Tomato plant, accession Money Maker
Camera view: vertical (180 deg); turntable rotation: 180 degrees
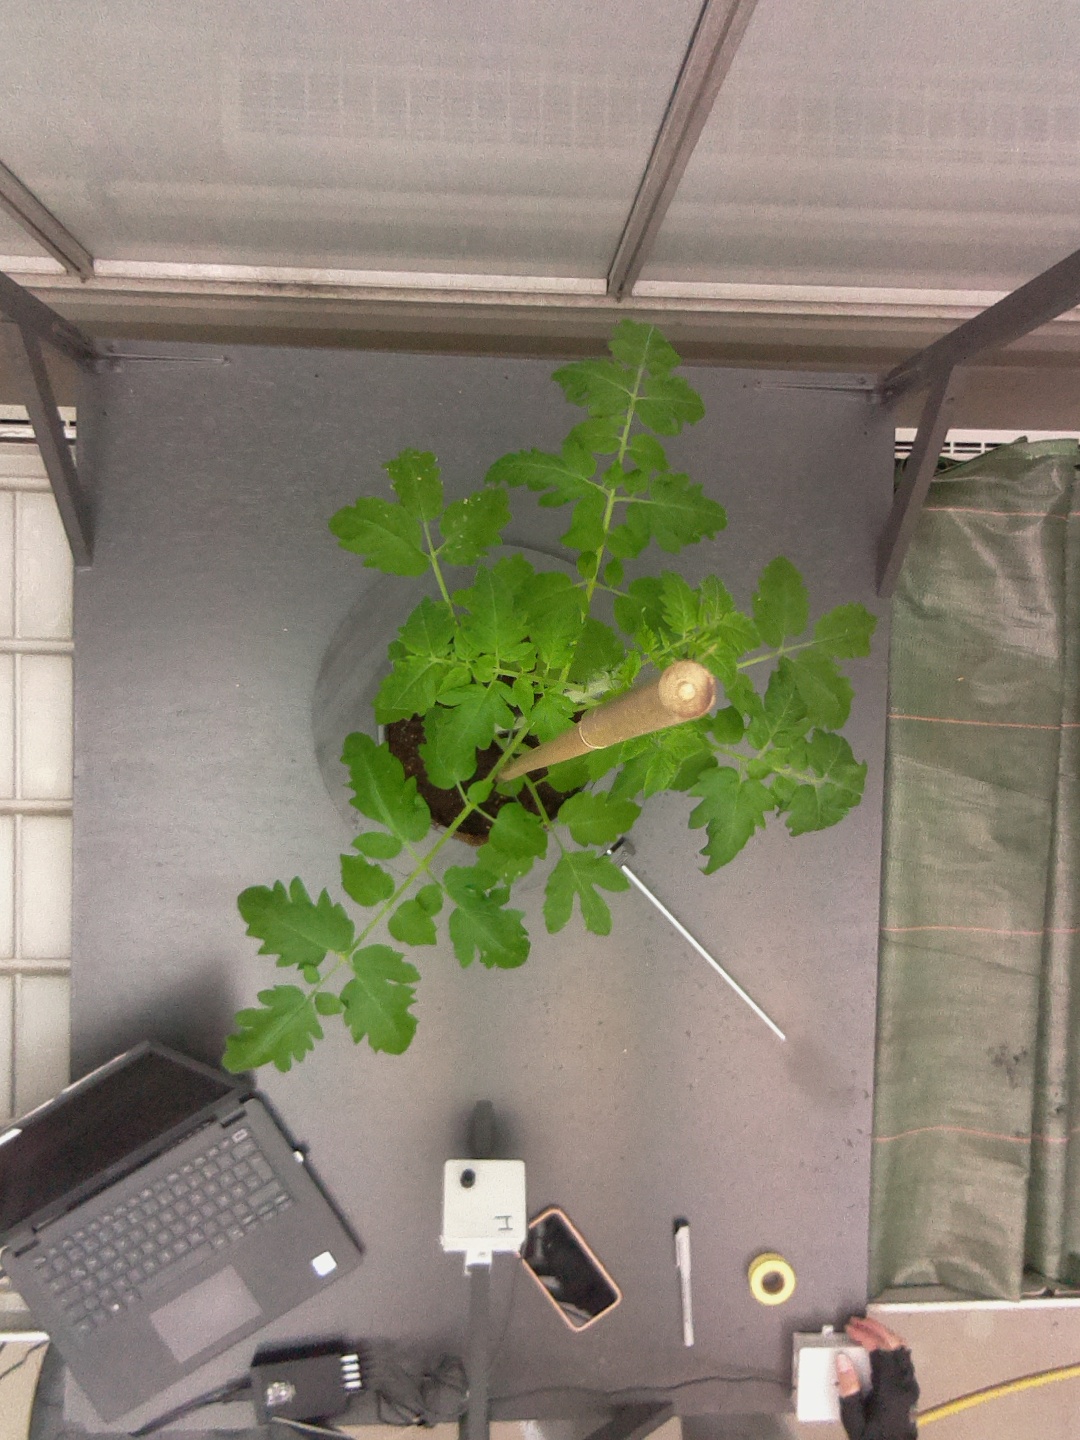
BBCH growth stage 14: 8 of true leaves visible